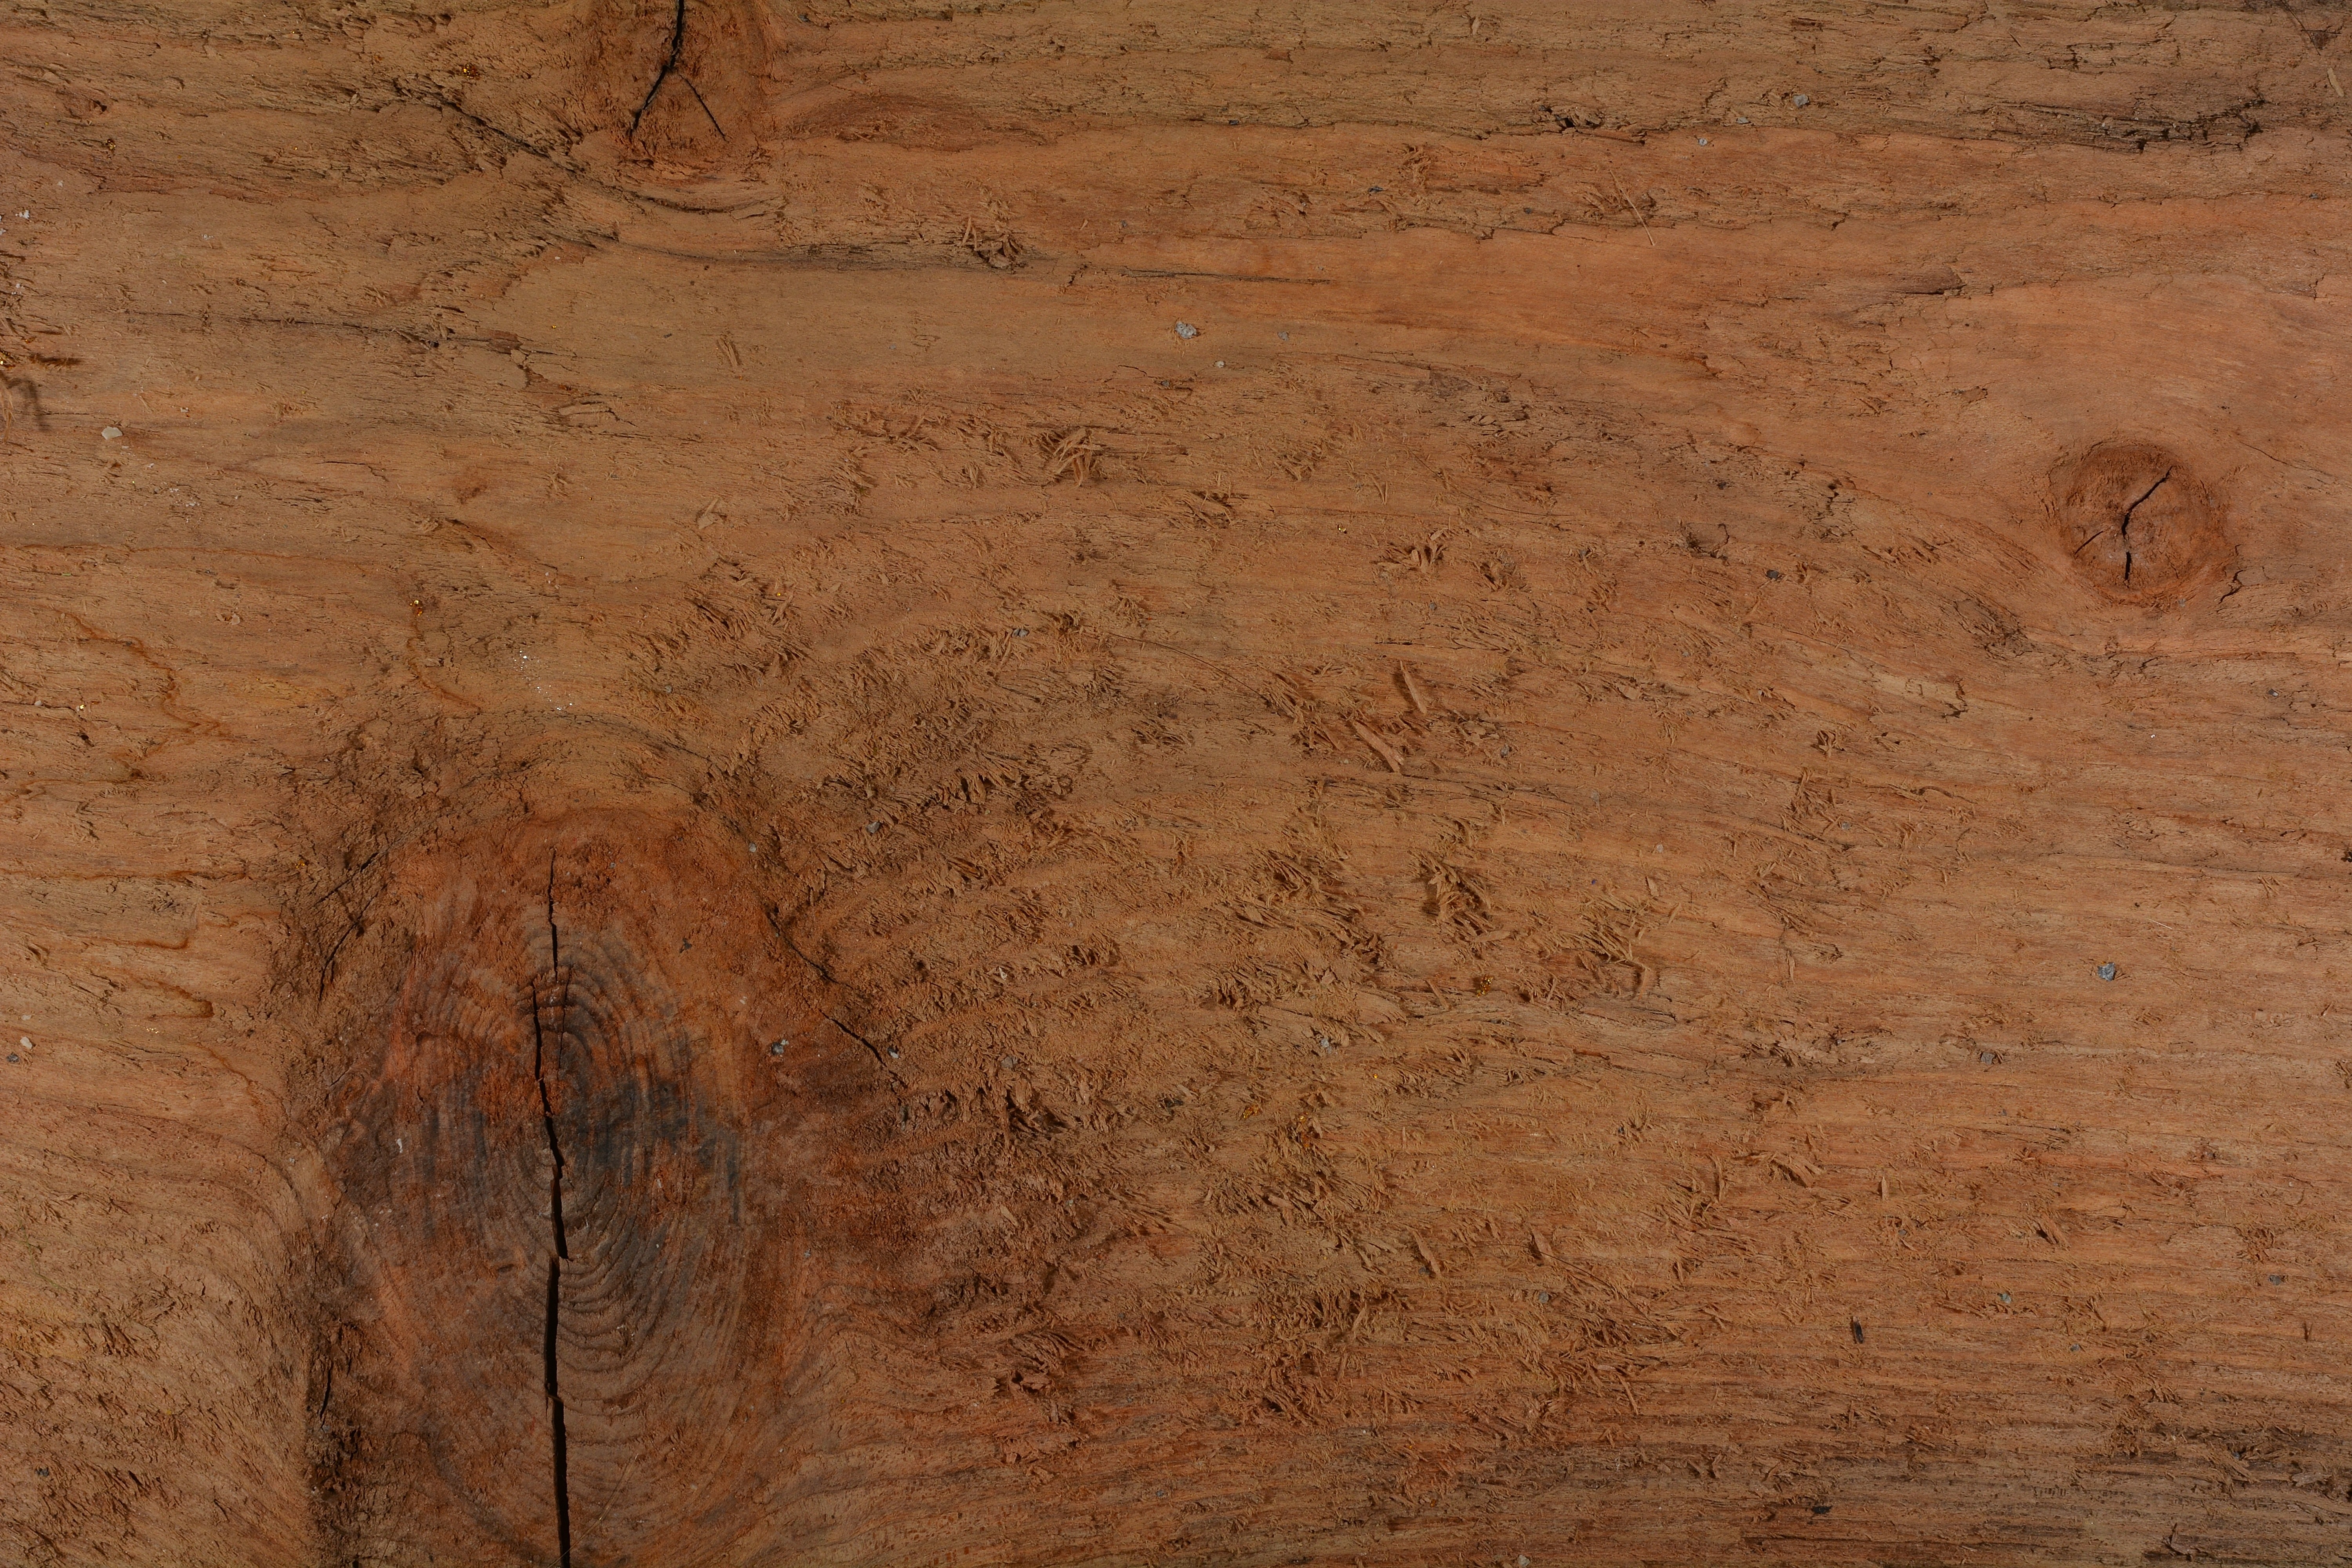
rock, structure, wood, texture, floor, wall, formation, soil, material, background, geology, hardwood, wadi, old wood, flooring, wood flooring, ancient history, laminate flooring